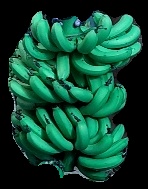
Variety: pachbale
Grade: grade3